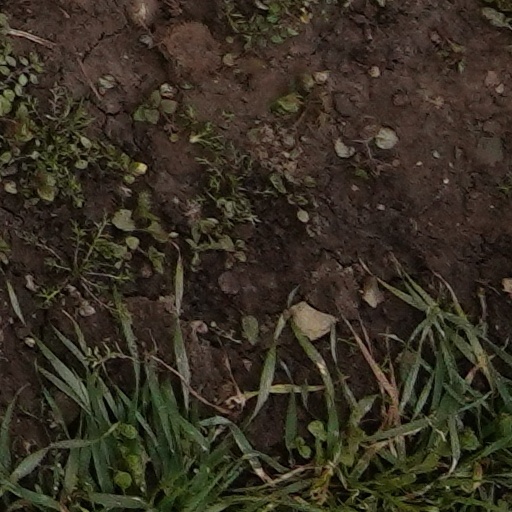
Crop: wheat